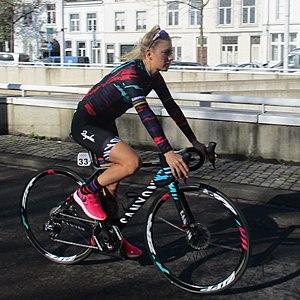
La Saison 2019 de l'équipe Canyon-SRAM Racing est la dix-huitième de la formation si on considère que la structure remonte à la T-Mobile de 2002. L'effectif est quasiment stable. Le départ de l'Allemande Trixi Worrack est le principal changement.
La Saison 2018 de l'équipe Canyon-SRAM Racing est la dix-septième de la formation si on considère que la structure remonte à la T-Mobile de 2002. Katarzyna Niewiadoma, mais aussi Alice Barnes et Lisa Klein, ainsi que Christa Riffel et Tanja Erath rejoignent l'équipe tandis que Lisa Brennauer, Barbara Guarischi et Mieke Kröger la quittent.
Pauline Ferrand-Prévot, née le 10 février 1992 à Reims, est une coureuse cycliste française polyvalente, qui gagne aussi bien des épreuves de cyclisme sur route et de cyclo-cross que de VTT.